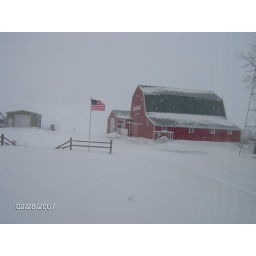
Blizzard of 2006-big time me,, sitting in house watching